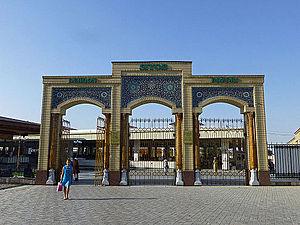
Siyob Bazaar, le grand marché de Samarcande (Ouzbékistan)